Abamia

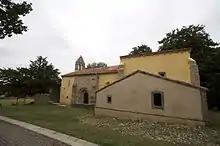
Church of Santa Eulalia de Abamia

Abamia is one of eleven parishes in Cangas de Onís, a municipality within the province and autonomous community of Asturias, in northern Spain. It is situated in the Picos de Europa mountains.